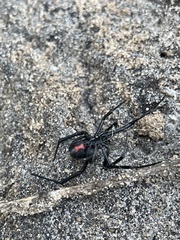
Species: Lactrodectus_hesperus